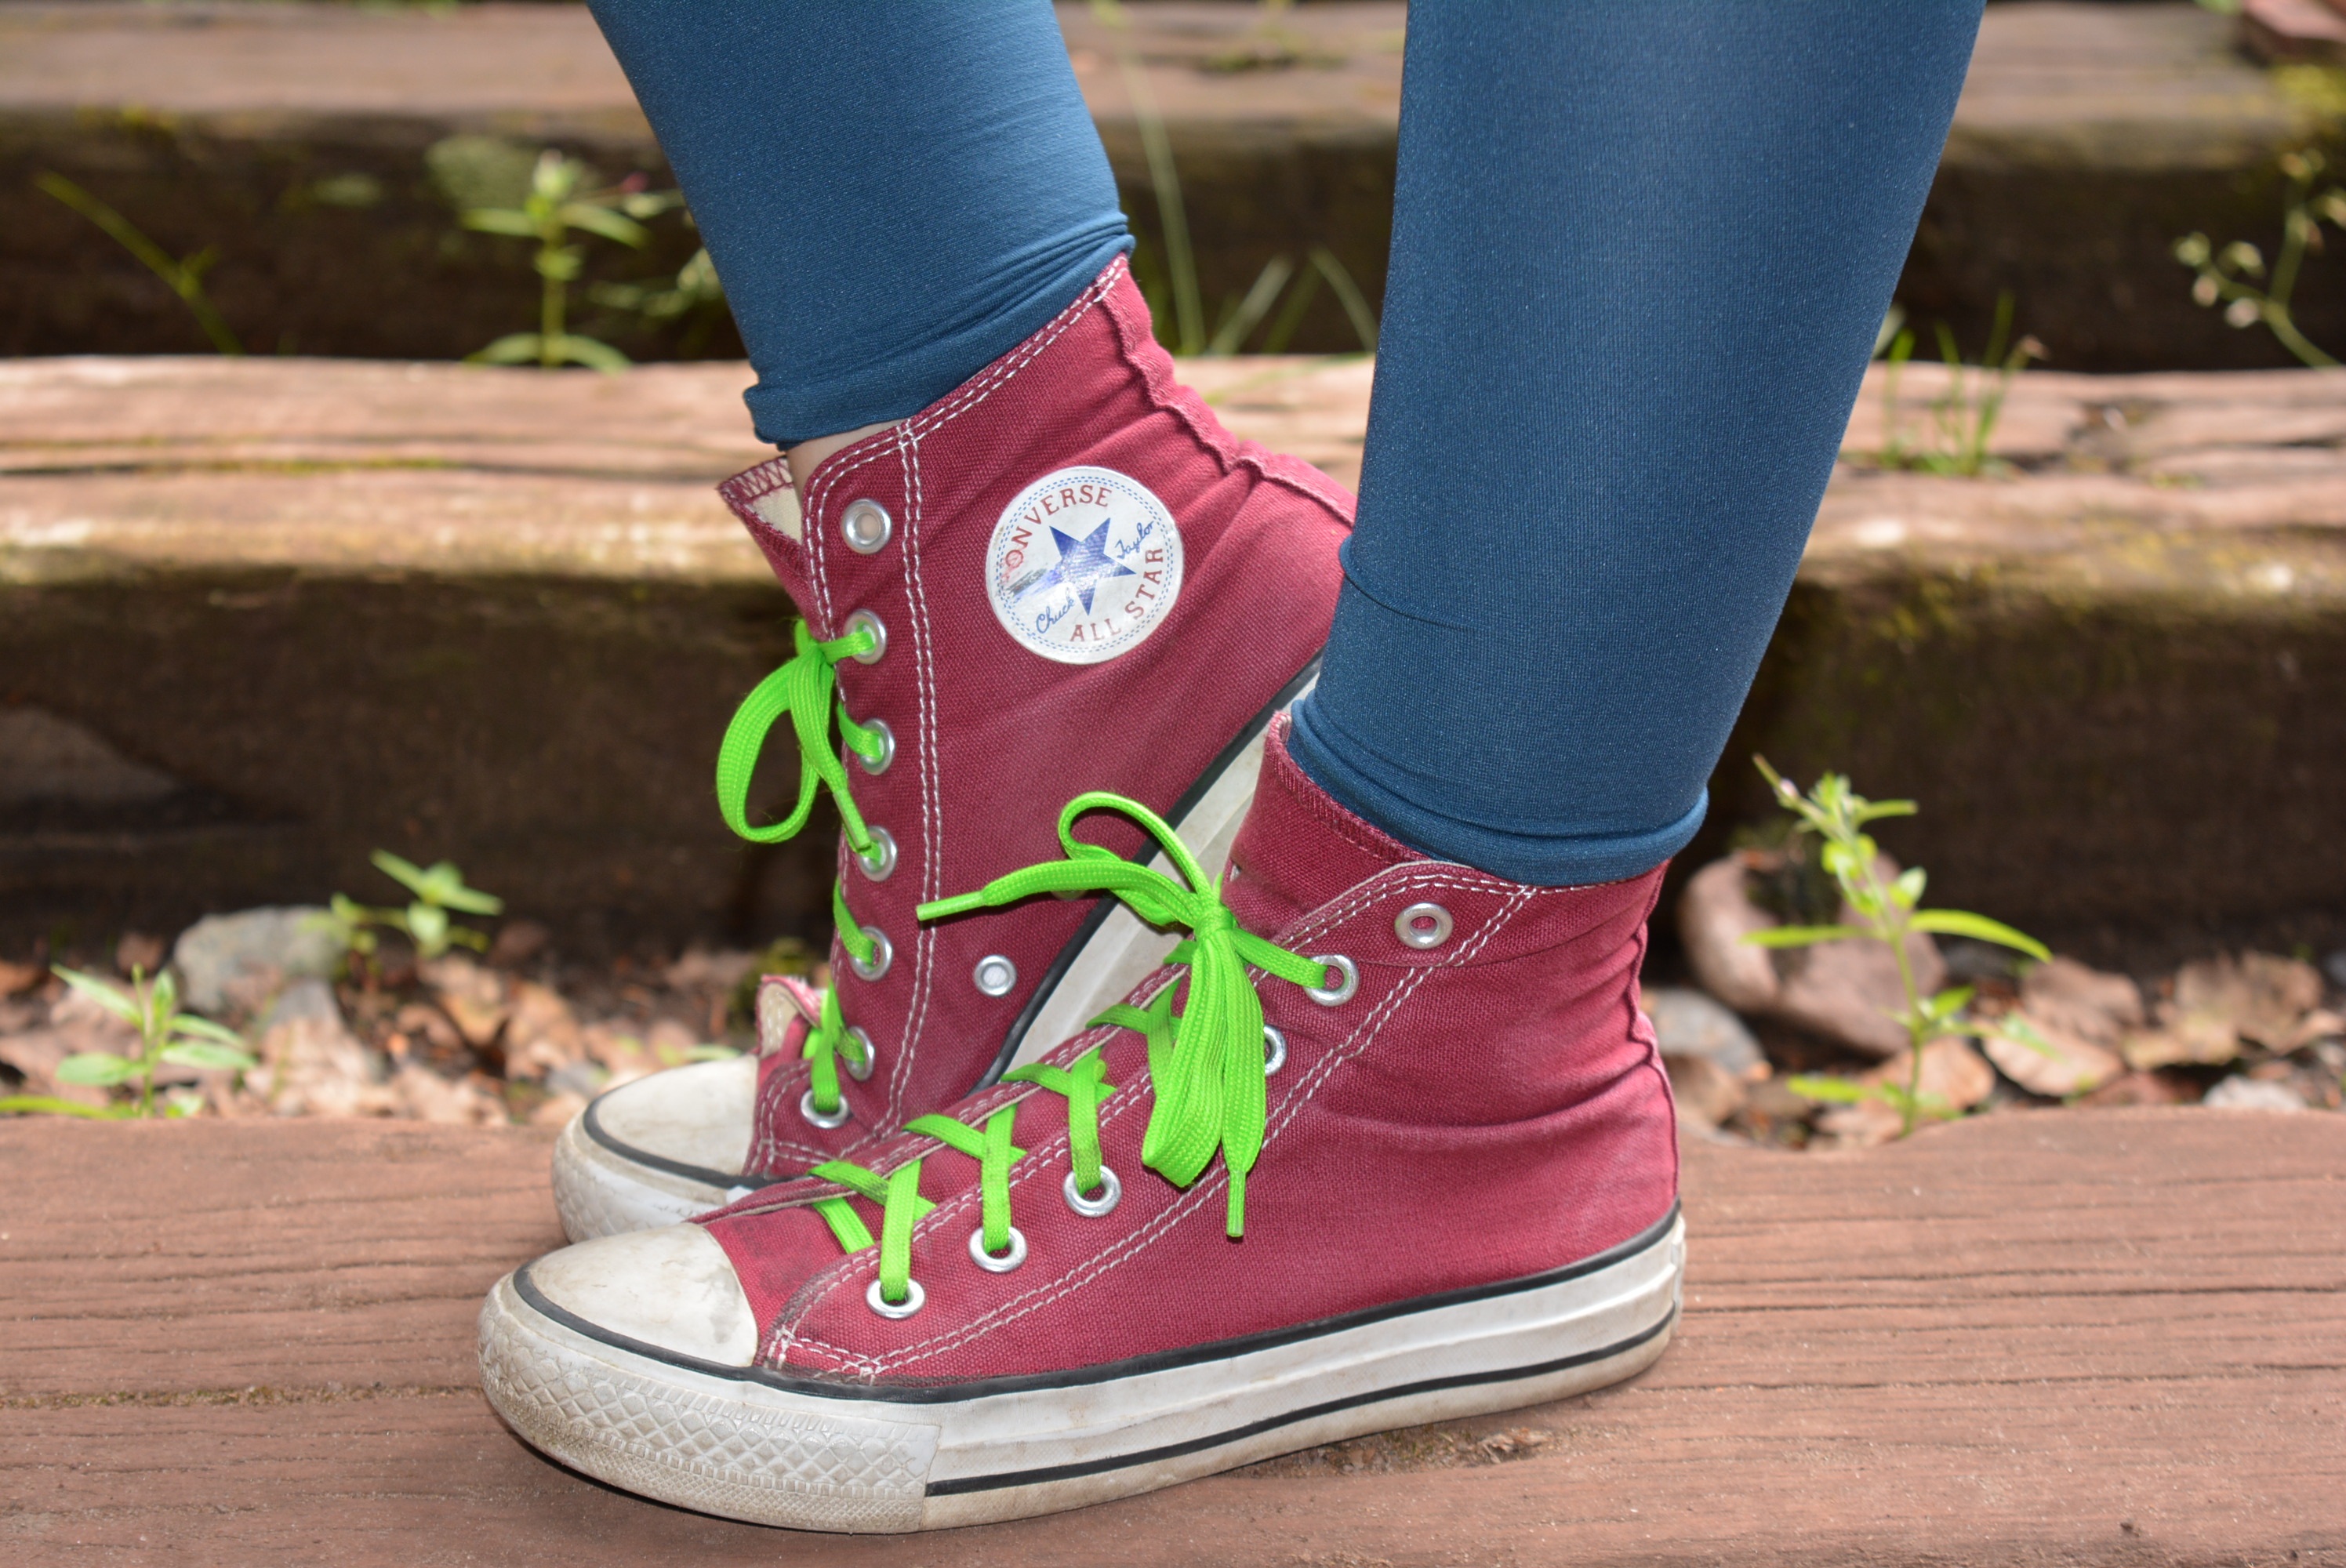
shoe, summer, boot, leg, sneaker, spring, green, red, color, blue, pink, leisure, teenager, sneakers, converse, footwear, chuck s